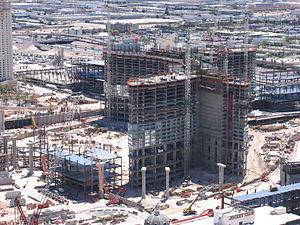
Le Aria Resort & Casino est un hôtel de luxe et casino, située dans le complexe City Center sur le Strip à Las Vegas. L'Aria se compose de 3 tours de verre et d'aciers de grande hauteur. Il a ouvert le 16 décembre 2009. Il comprend 4004 chambres et suites, 16 restaurants, 10 bars et boîtes de nuit et un casino de 14 000 m2. Il possède aussi 20 000 m2 pour la zone des piscines avec 50 cabines, 7 400 m2 de coiffure et d'esthétique, le centre des congrès mesure 28 000 m2 et un théâtre de 1800 places qui accueille le spectacle Zarkana par le Cirque du Soleil.